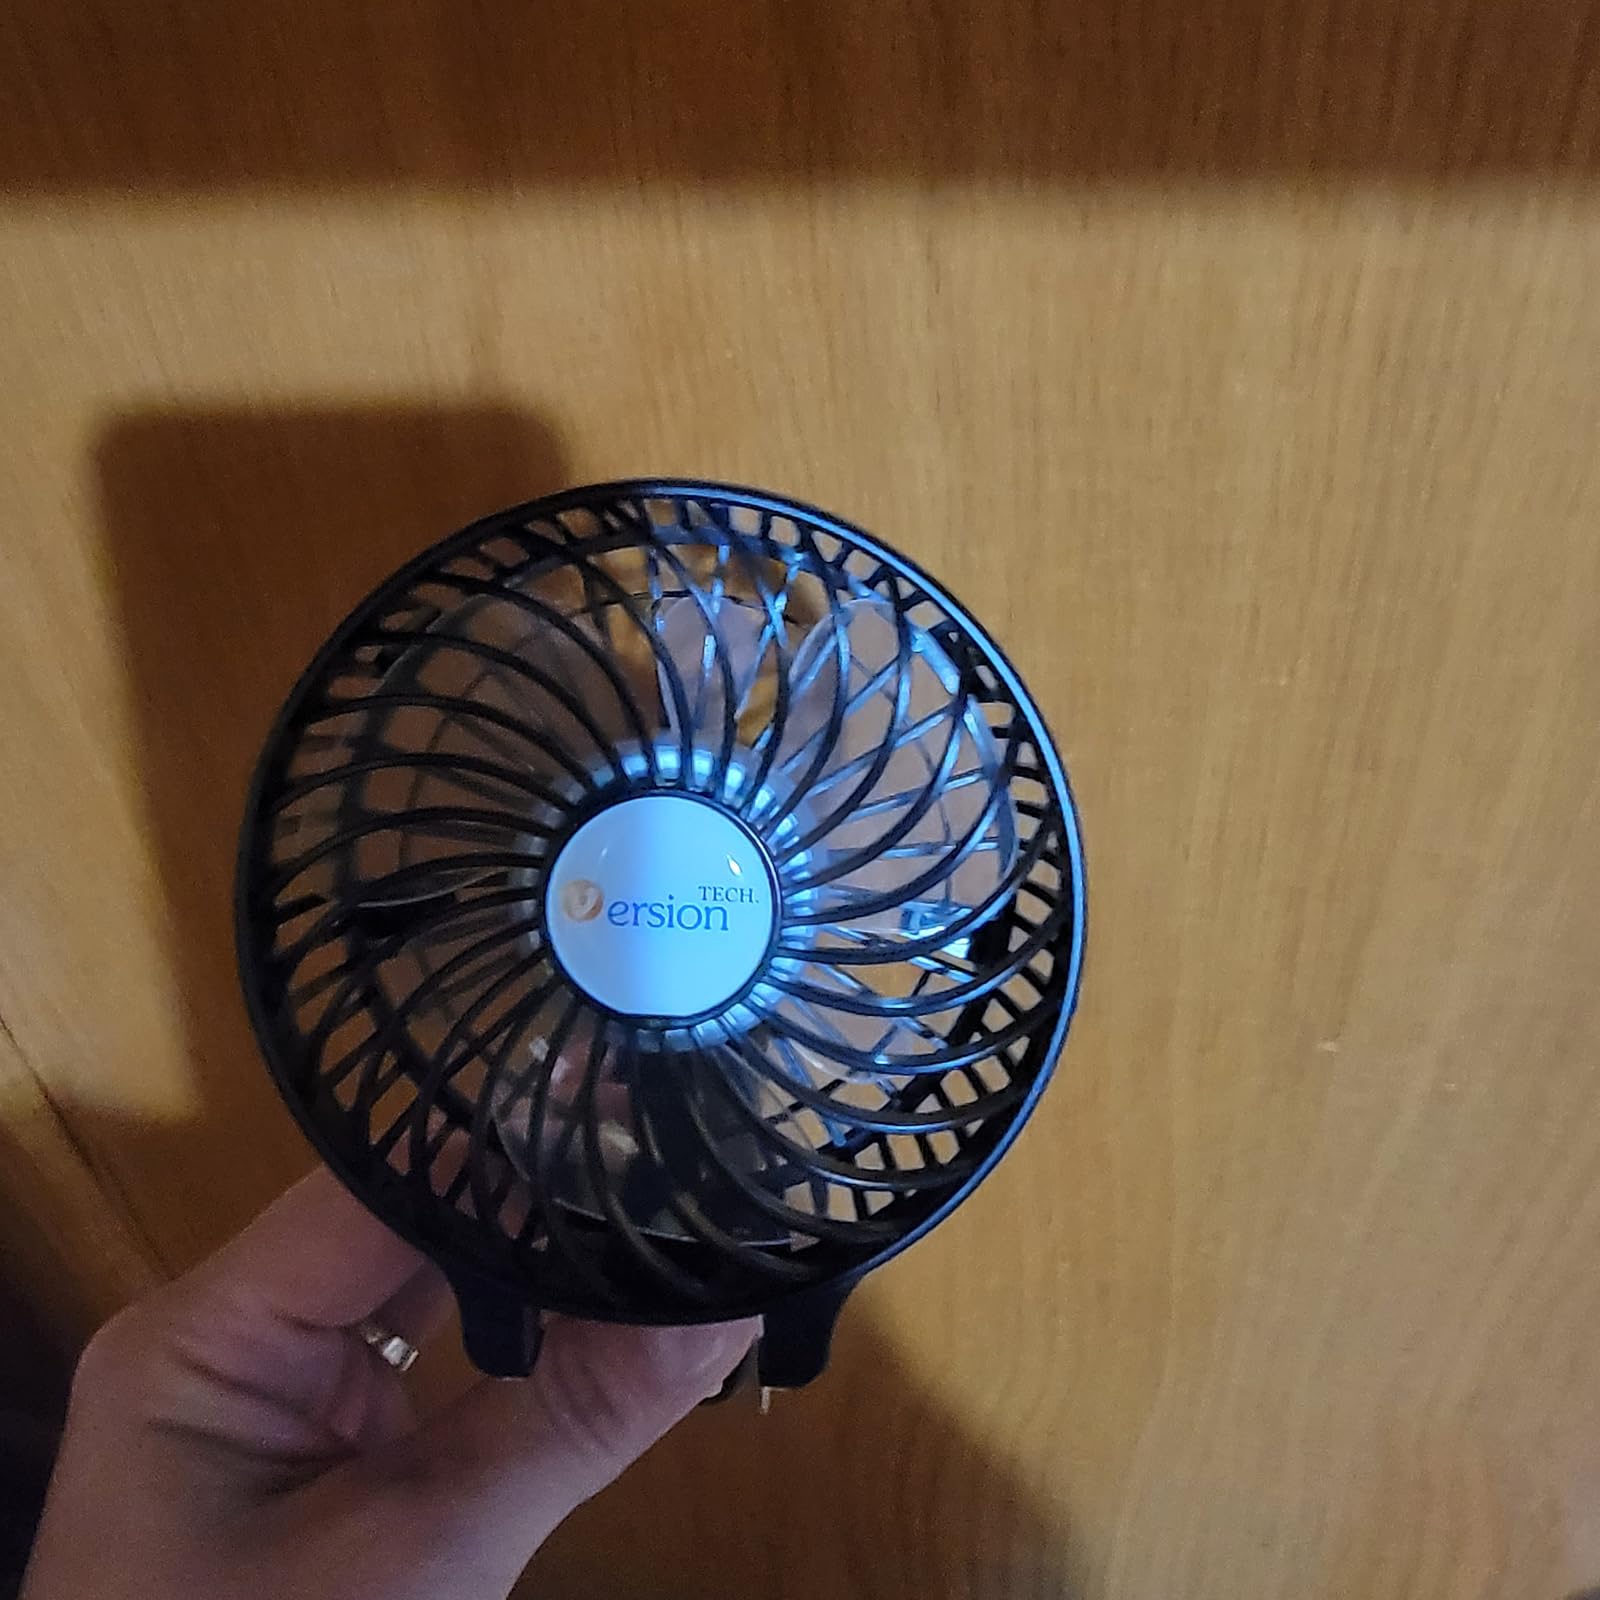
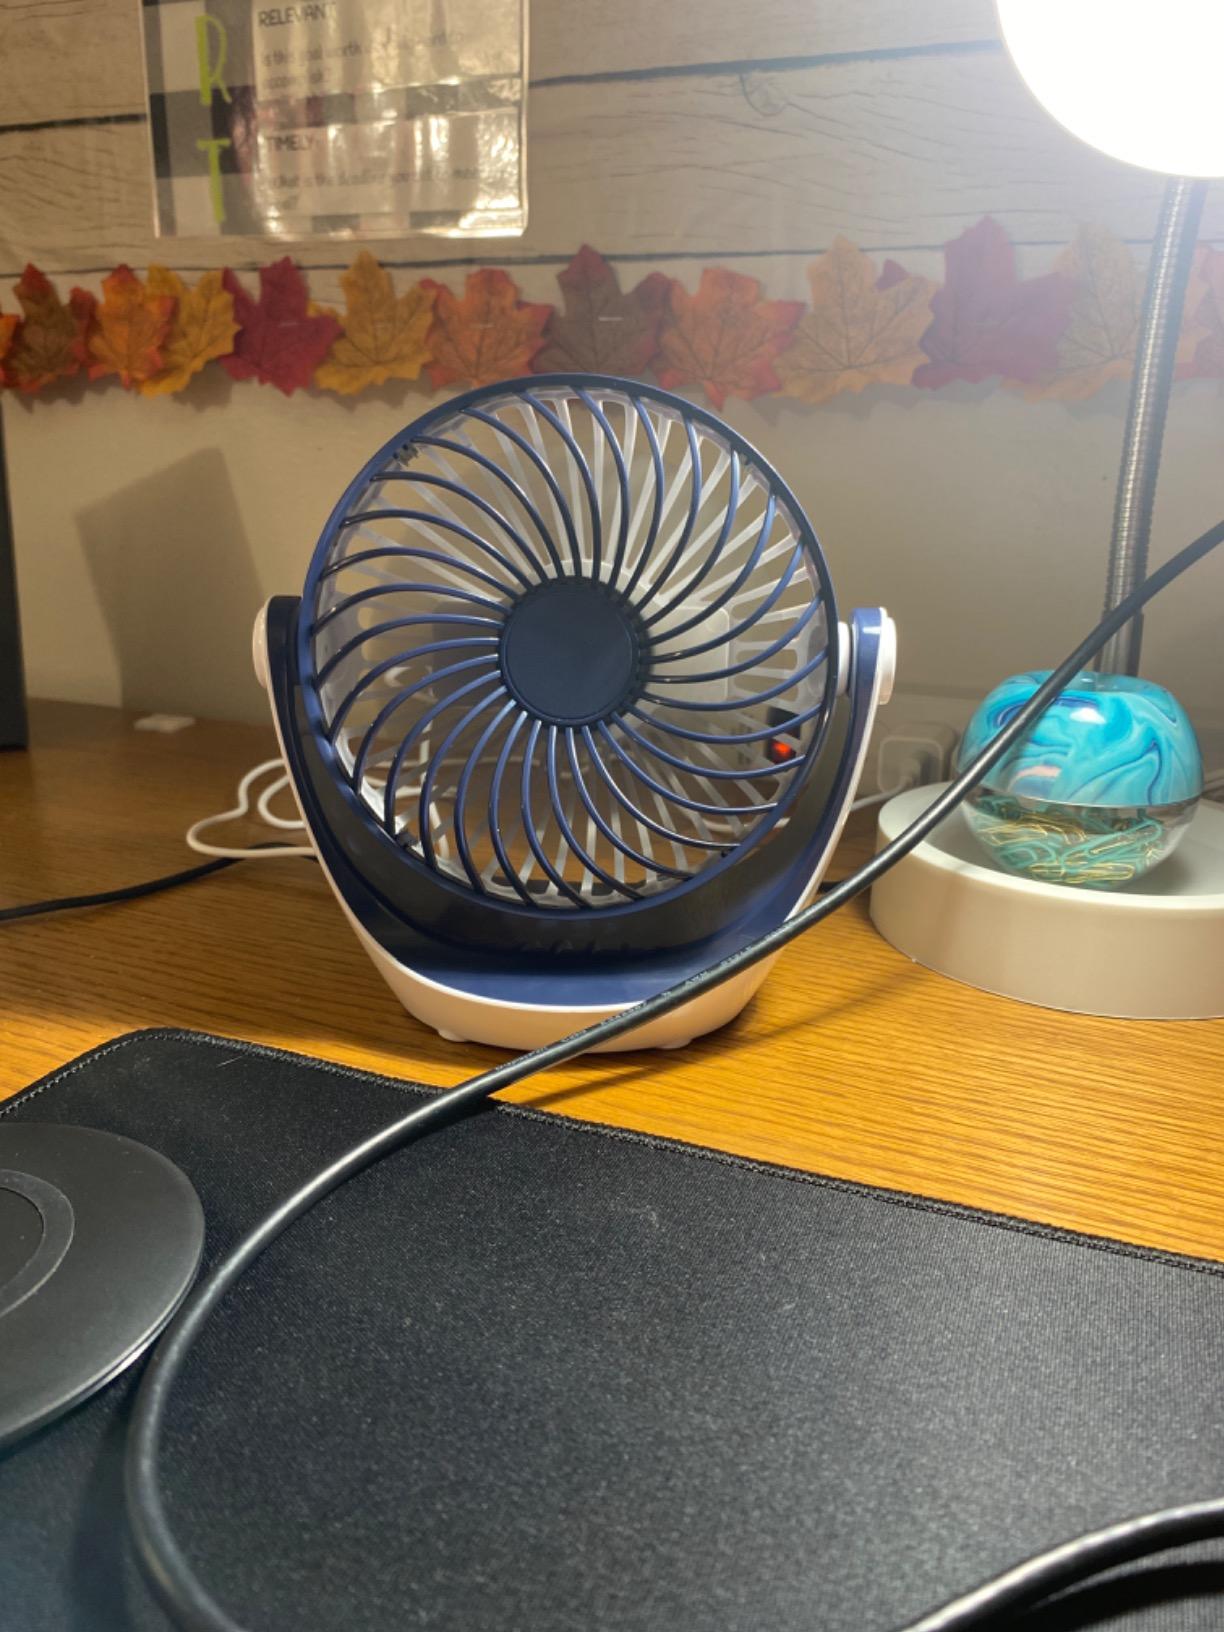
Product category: fan
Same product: no